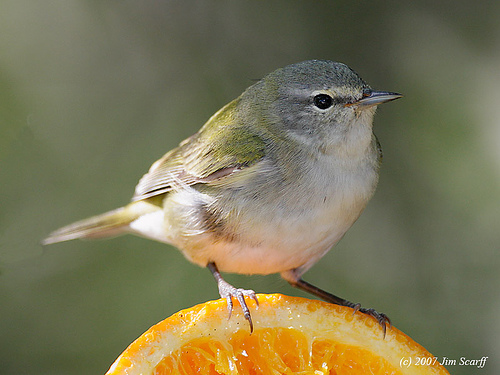
small, roundish bird with an all white underside, pale grey shaded head, bil, and feet, back has yellow shaded spot.
this is a bird with a white belly, yellow back and a small beak.
this bird has a small head, a grey crown, and long feet.
this bird is white with yellow on its back and has a very short beak.
this short, sharp beaked bird features a rather round body and is composed of white and brownish colors
this bird is white with yellow and has a very short beak.
the bird has a white breast and belly and black eyering.
a small bird with a white belly and green wings.
a small bird with light green on the top of its wings, it has a very small grey bill and a white eyering.
a little bird with yellow back short pointed bill and a white breast
Species: Tennessee Warbler